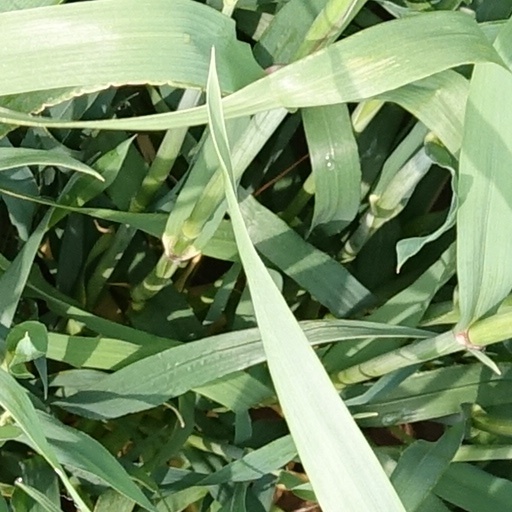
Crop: wheat